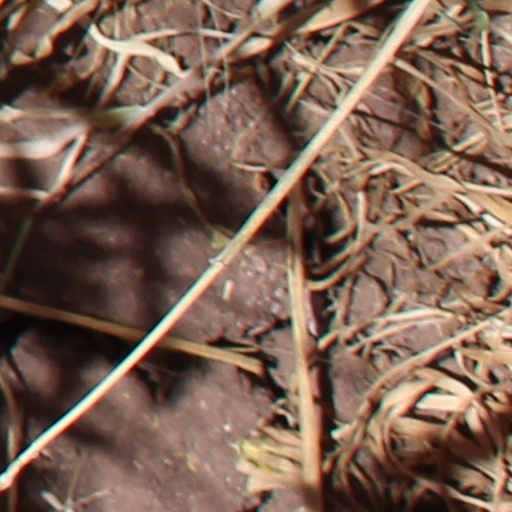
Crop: wheat